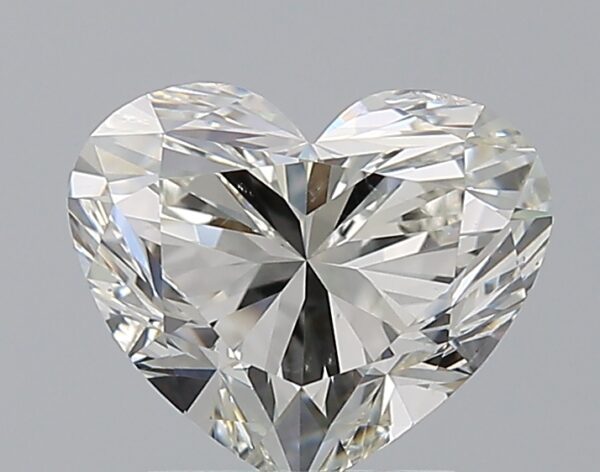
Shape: heart
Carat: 2
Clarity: SI1
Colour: J
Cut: VG
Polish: EX
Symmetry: EX
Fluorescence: N
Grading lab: GIA
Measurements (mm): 7.3 x 8.74 x 5.37